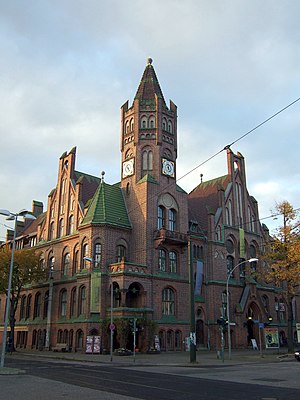
Babelsberg
DEt tidligere rådhus i Babelsberg. Ejendommen er i dag kulturhus.
Babelsberg er den største bydel i Potsdam. Den forholdsvis velhavende bydel er opkaldt efter en mindre bakke ved floden Havel og er primært kendt for Schloss Babelsberg og slottets slotspark, der indgår i de slotte og parker i Berlin og Potsdam, der er optaget på UNESCOs Verdensarvsliste. Bydelen er også kendt for sine filmstudier, der blev bygget i 1911.